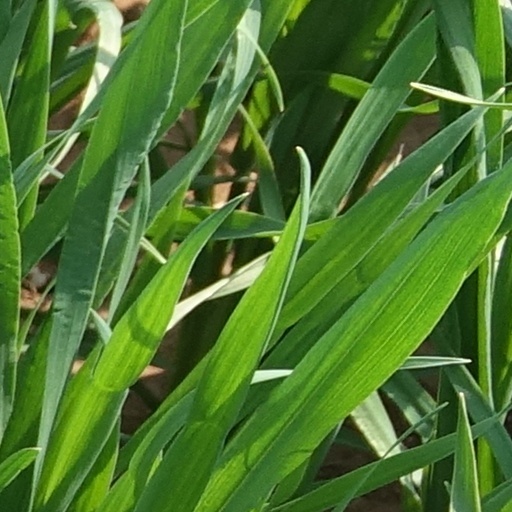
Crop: wheat